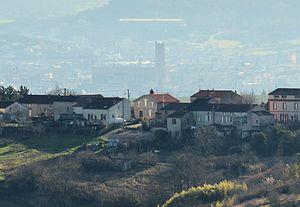
Cagnac-les-Mines et la basilique Sainte-Cécile d'Albi au lointain.
Cagnac-les-Mines est une commune française située dans le département du Tarn, en région Occitanie.